András Sallay

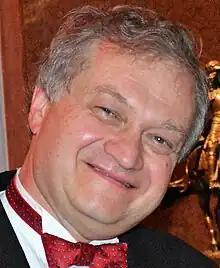
András Sallay in 2014

András Sallay (born 15 December 1953) is a former ice dancer from Hungary. Competing with Krisztina Regőczy, he won a gold medal at the 1980 World Figure Skating Championships and a silver at that year's Winter Olympics. Sallay is the vice-president and managing director of IMG Hungary. He has two daughters, Nóra and Laura.